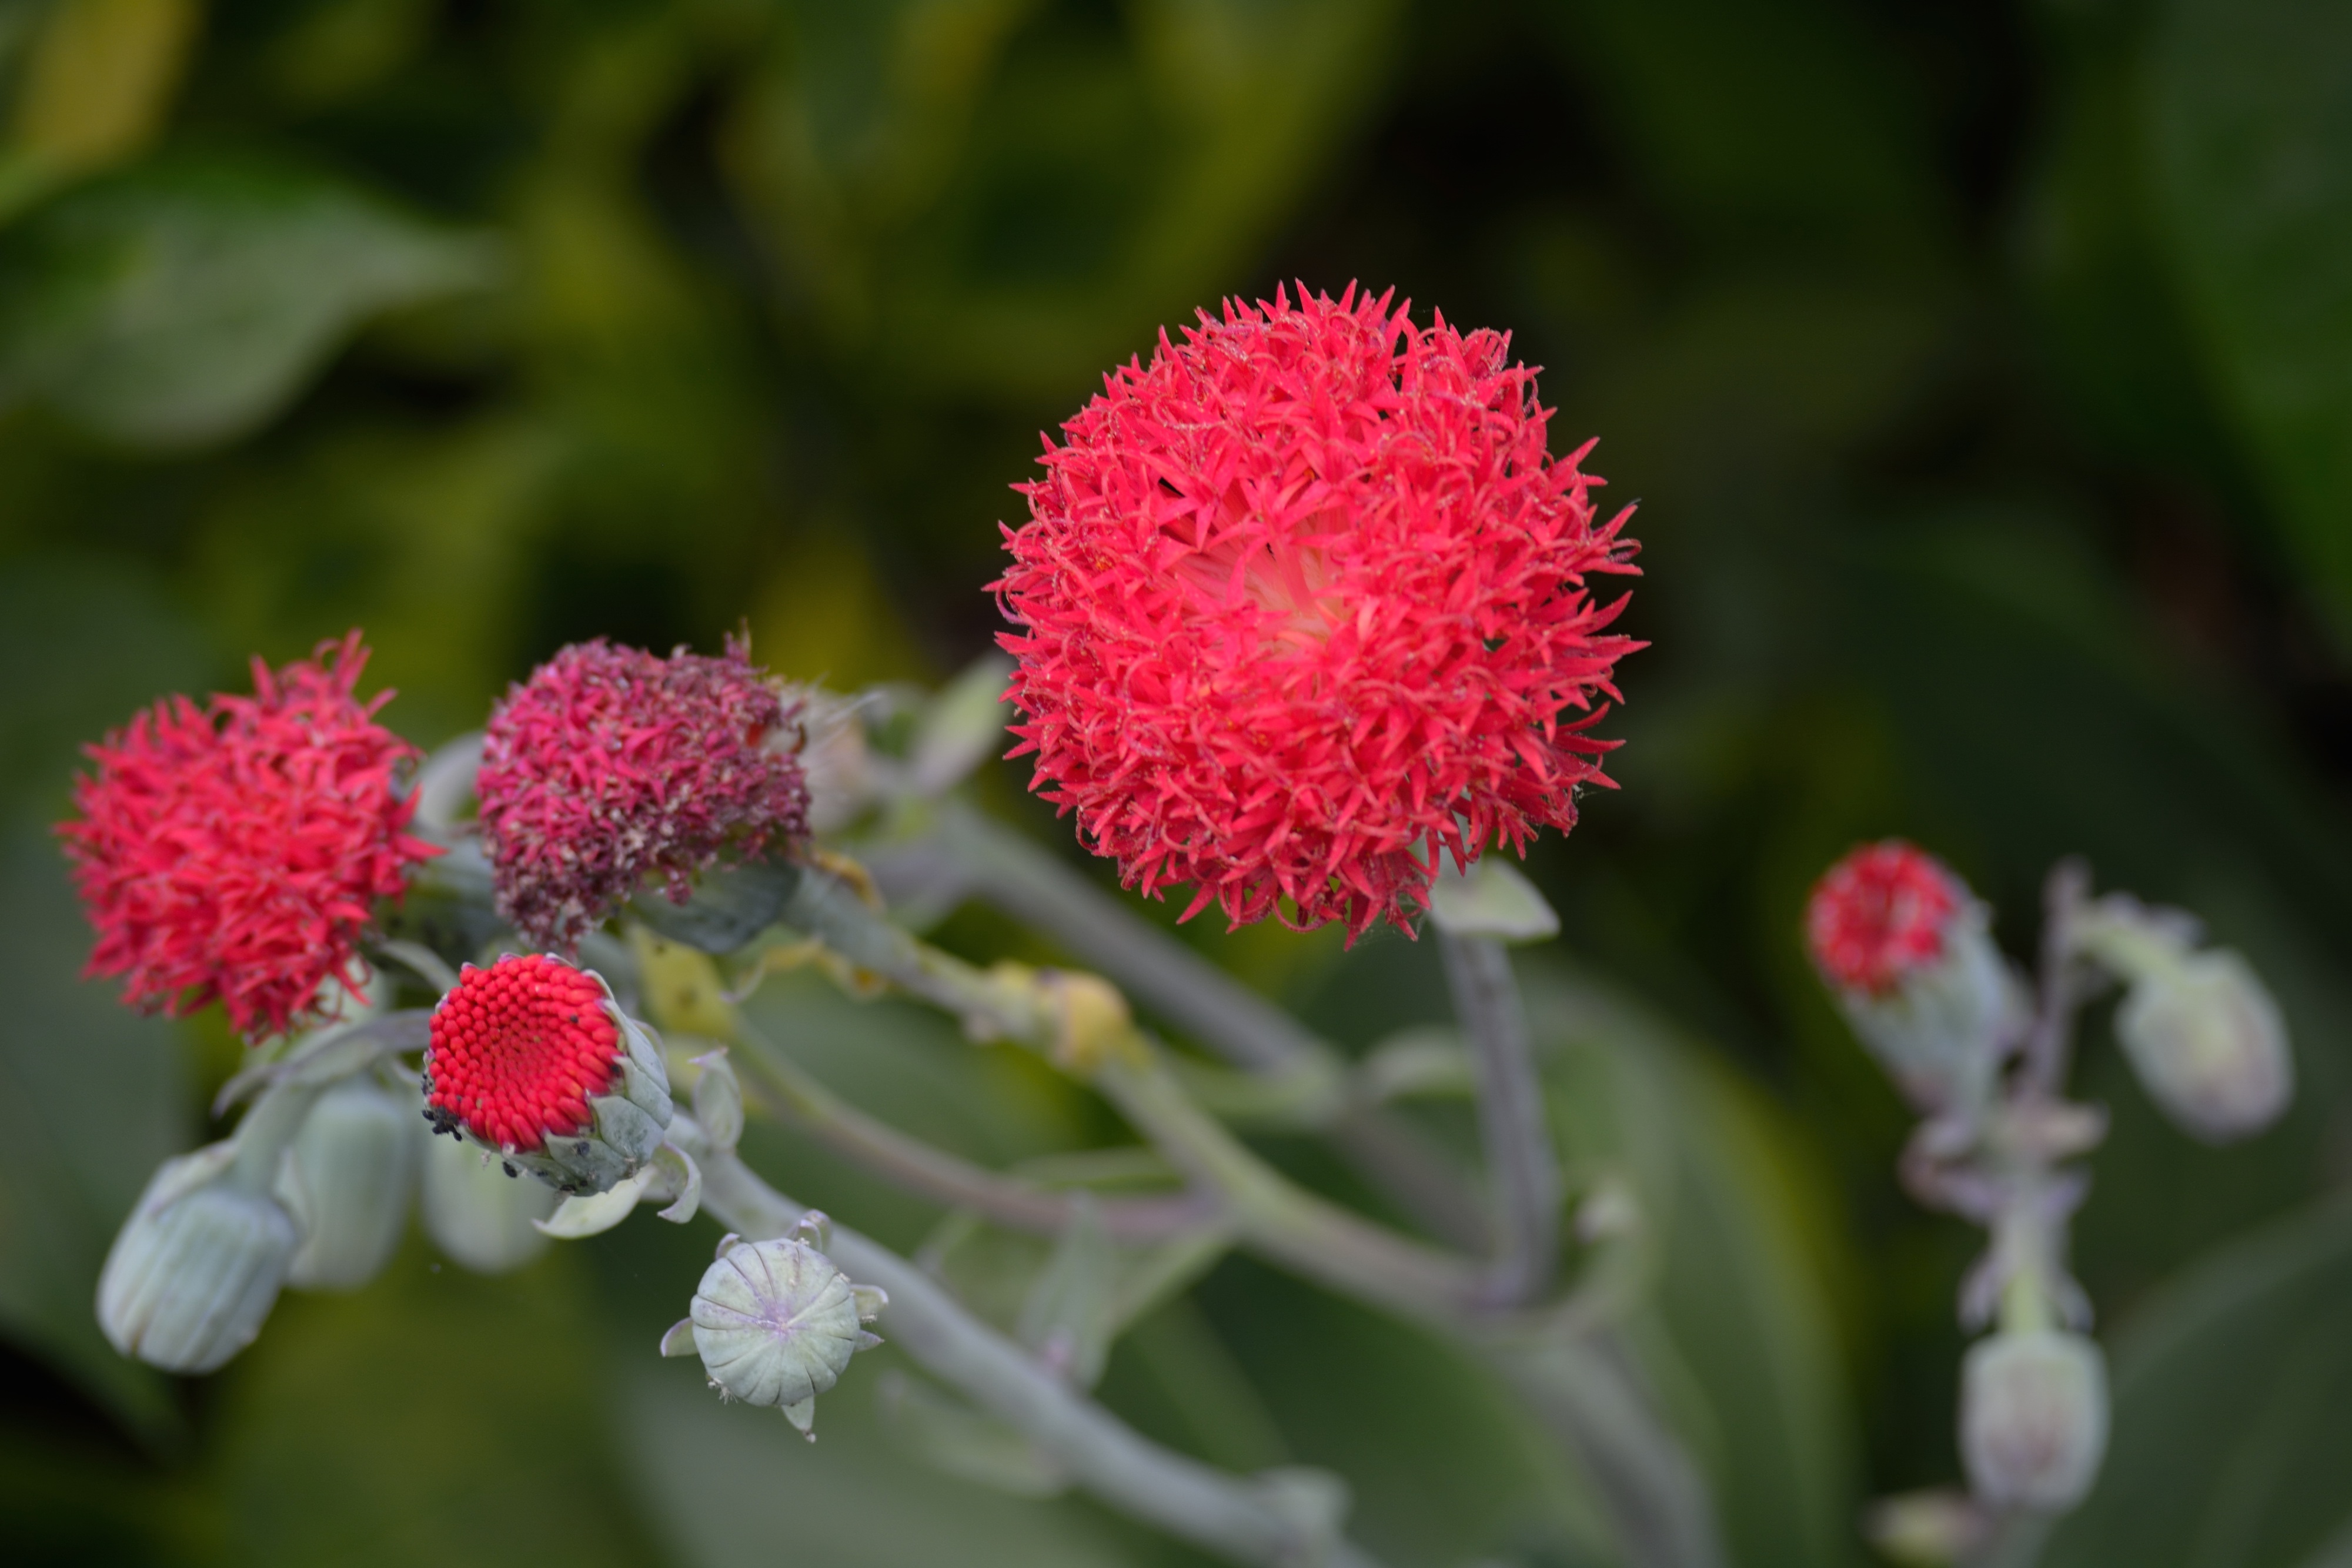
nature, blossom, plant, flower, petal, herb, botany, flora, wildflower, shrub, macro photography, flowering plant, daisy family, annual plant, land plant